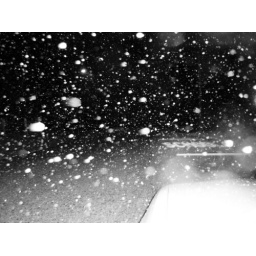
Snow in March 2005, shot from car window while driving home one night